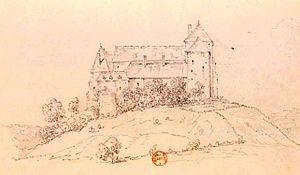
Château de Brandon, commune de Saint-Pierre-de-Varennes, dessin à la mine de plomb, XIXe siècle, collection Destailleur, BNF, domaine public.
Le château de Brandon est situé sur la commune de Saint-Pierre-de-Varennes en Saône-et-Loire, au sommet d'une butte.